Armiński (crater)

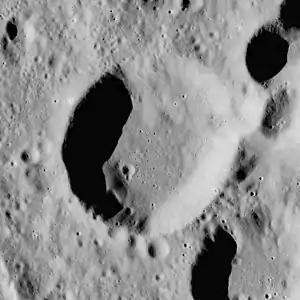
Apollo 17 image

Armiński is a small lunar impact crater that is located on the far side of the Moon, to the northeast of the large walled basin Gagarin. To the northwest of Armiński is the crater Beijerinck, and to the southeast lies Cyrano.